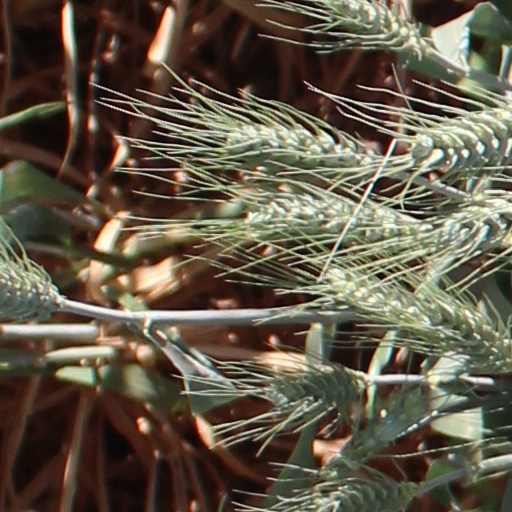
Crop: wheat